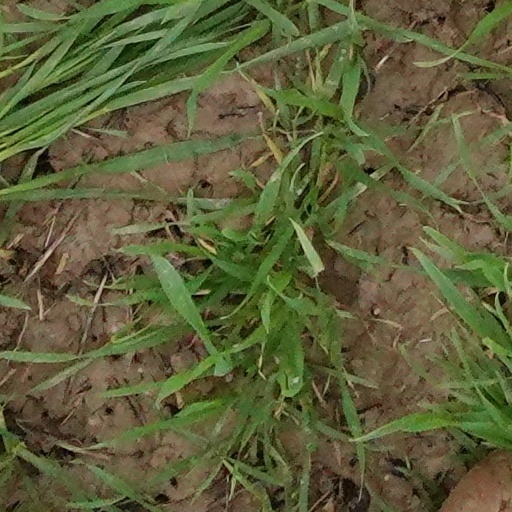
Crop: wheat